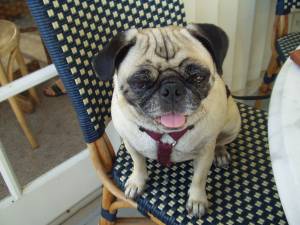
Animal: dog
Breed: pug